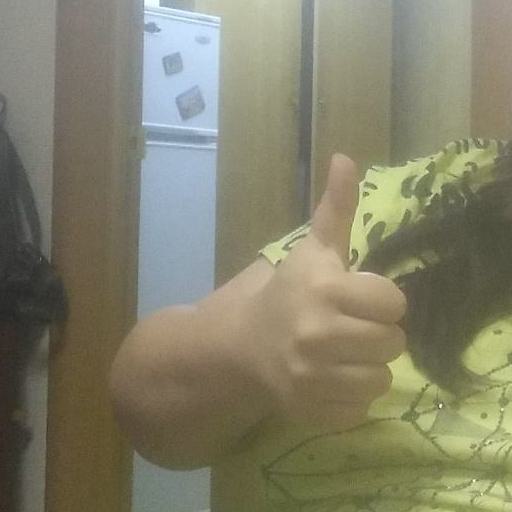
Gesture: like